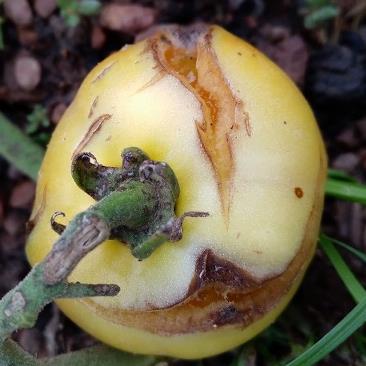
Crop: Tomato
Condition: excess-nitrogen-d